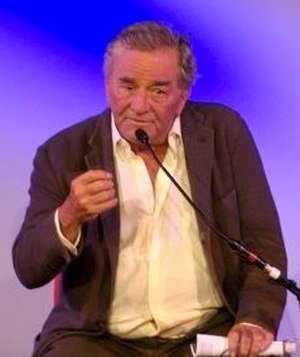
Columbo / Figuren
Peter Falk spiller Columbo. Her ses han i 2007.
Columbo er en amerikansk tv-serie i samlet 69 episoder med hovedparten produceret i 1970'erne. Serien består af afsluttede kriminalhistorier med den lurvede kriminaloverbetjent Columbo fra Los Angeles som detektiven, der opklarer mordhistorien. Opbygningen af episoderne afviger fra den, der kendes fra de fleste kriminalhistorier, idet seerne overværer mordet i episodens indledning. Dermed får man mere fokus på Columbos metode i arbejdet med at opklare forbrydelsen, mens man i andre kriminalhistorier søger at opklare gåden sammen med detektiven. Figuren Columbo er blevet spillet af flere skuespillere, men Peter Falk er blevet den i særklasse mest kendte og ham, der har optrådt i de officielle Columbo-episoder.